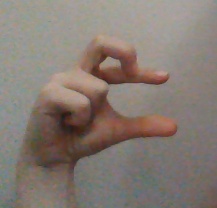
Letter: thal